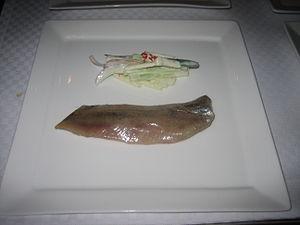
Hollandse nieuwe, appelé aussi maatje, est aux Pays-Bas le premier hareng de la saison prêt à être consommé.